Heinz Jost

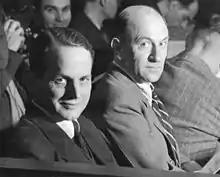
Otto Ohlendorf (foreground), and Heinz Jost (background), as defendants in the Einsatzgruppen Trial

In April 1945, Jost was arrested in Gardelegen, in Saxony-Anhalt, and was charged by the U.S. military with murders committed by "Einsatzgruppe A".